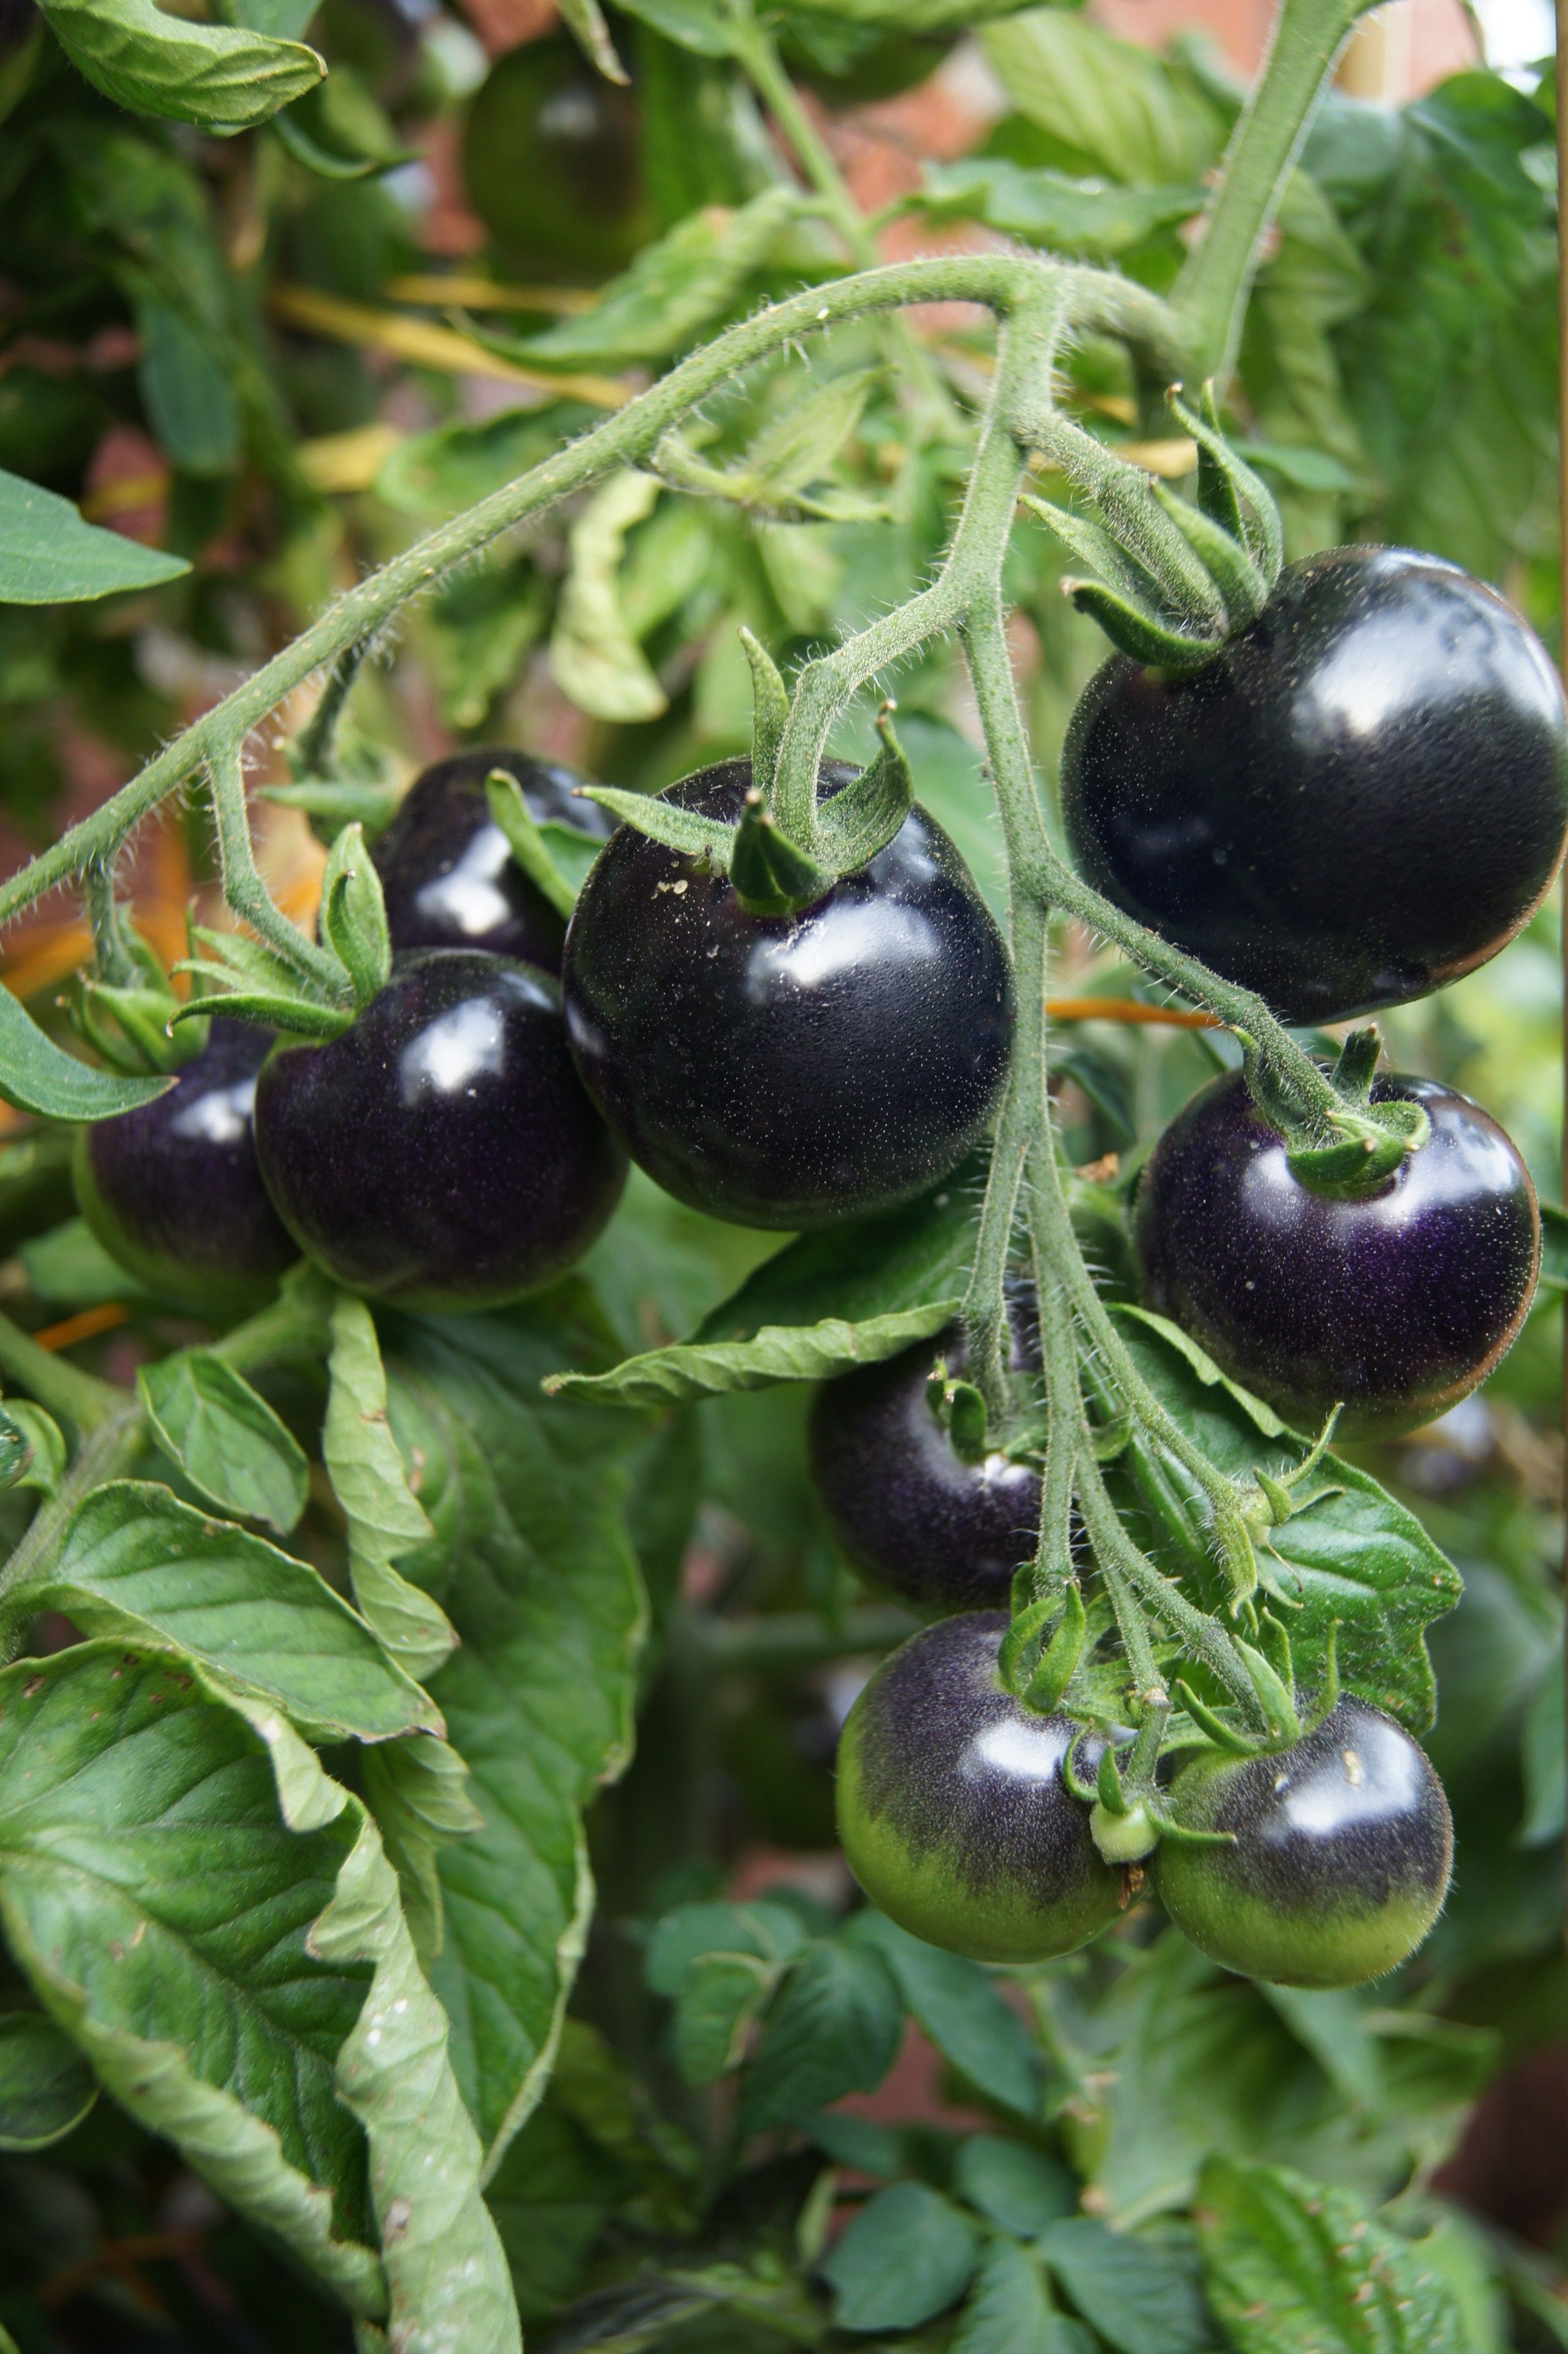
branch, plant, fruit, berry, flower, food, produce, shrub, fruits, flowering plant, acerola, malpighia, currant, bilberry, huckleberry, black tomatoes, tomato plant, damson, chokeberry, land plant